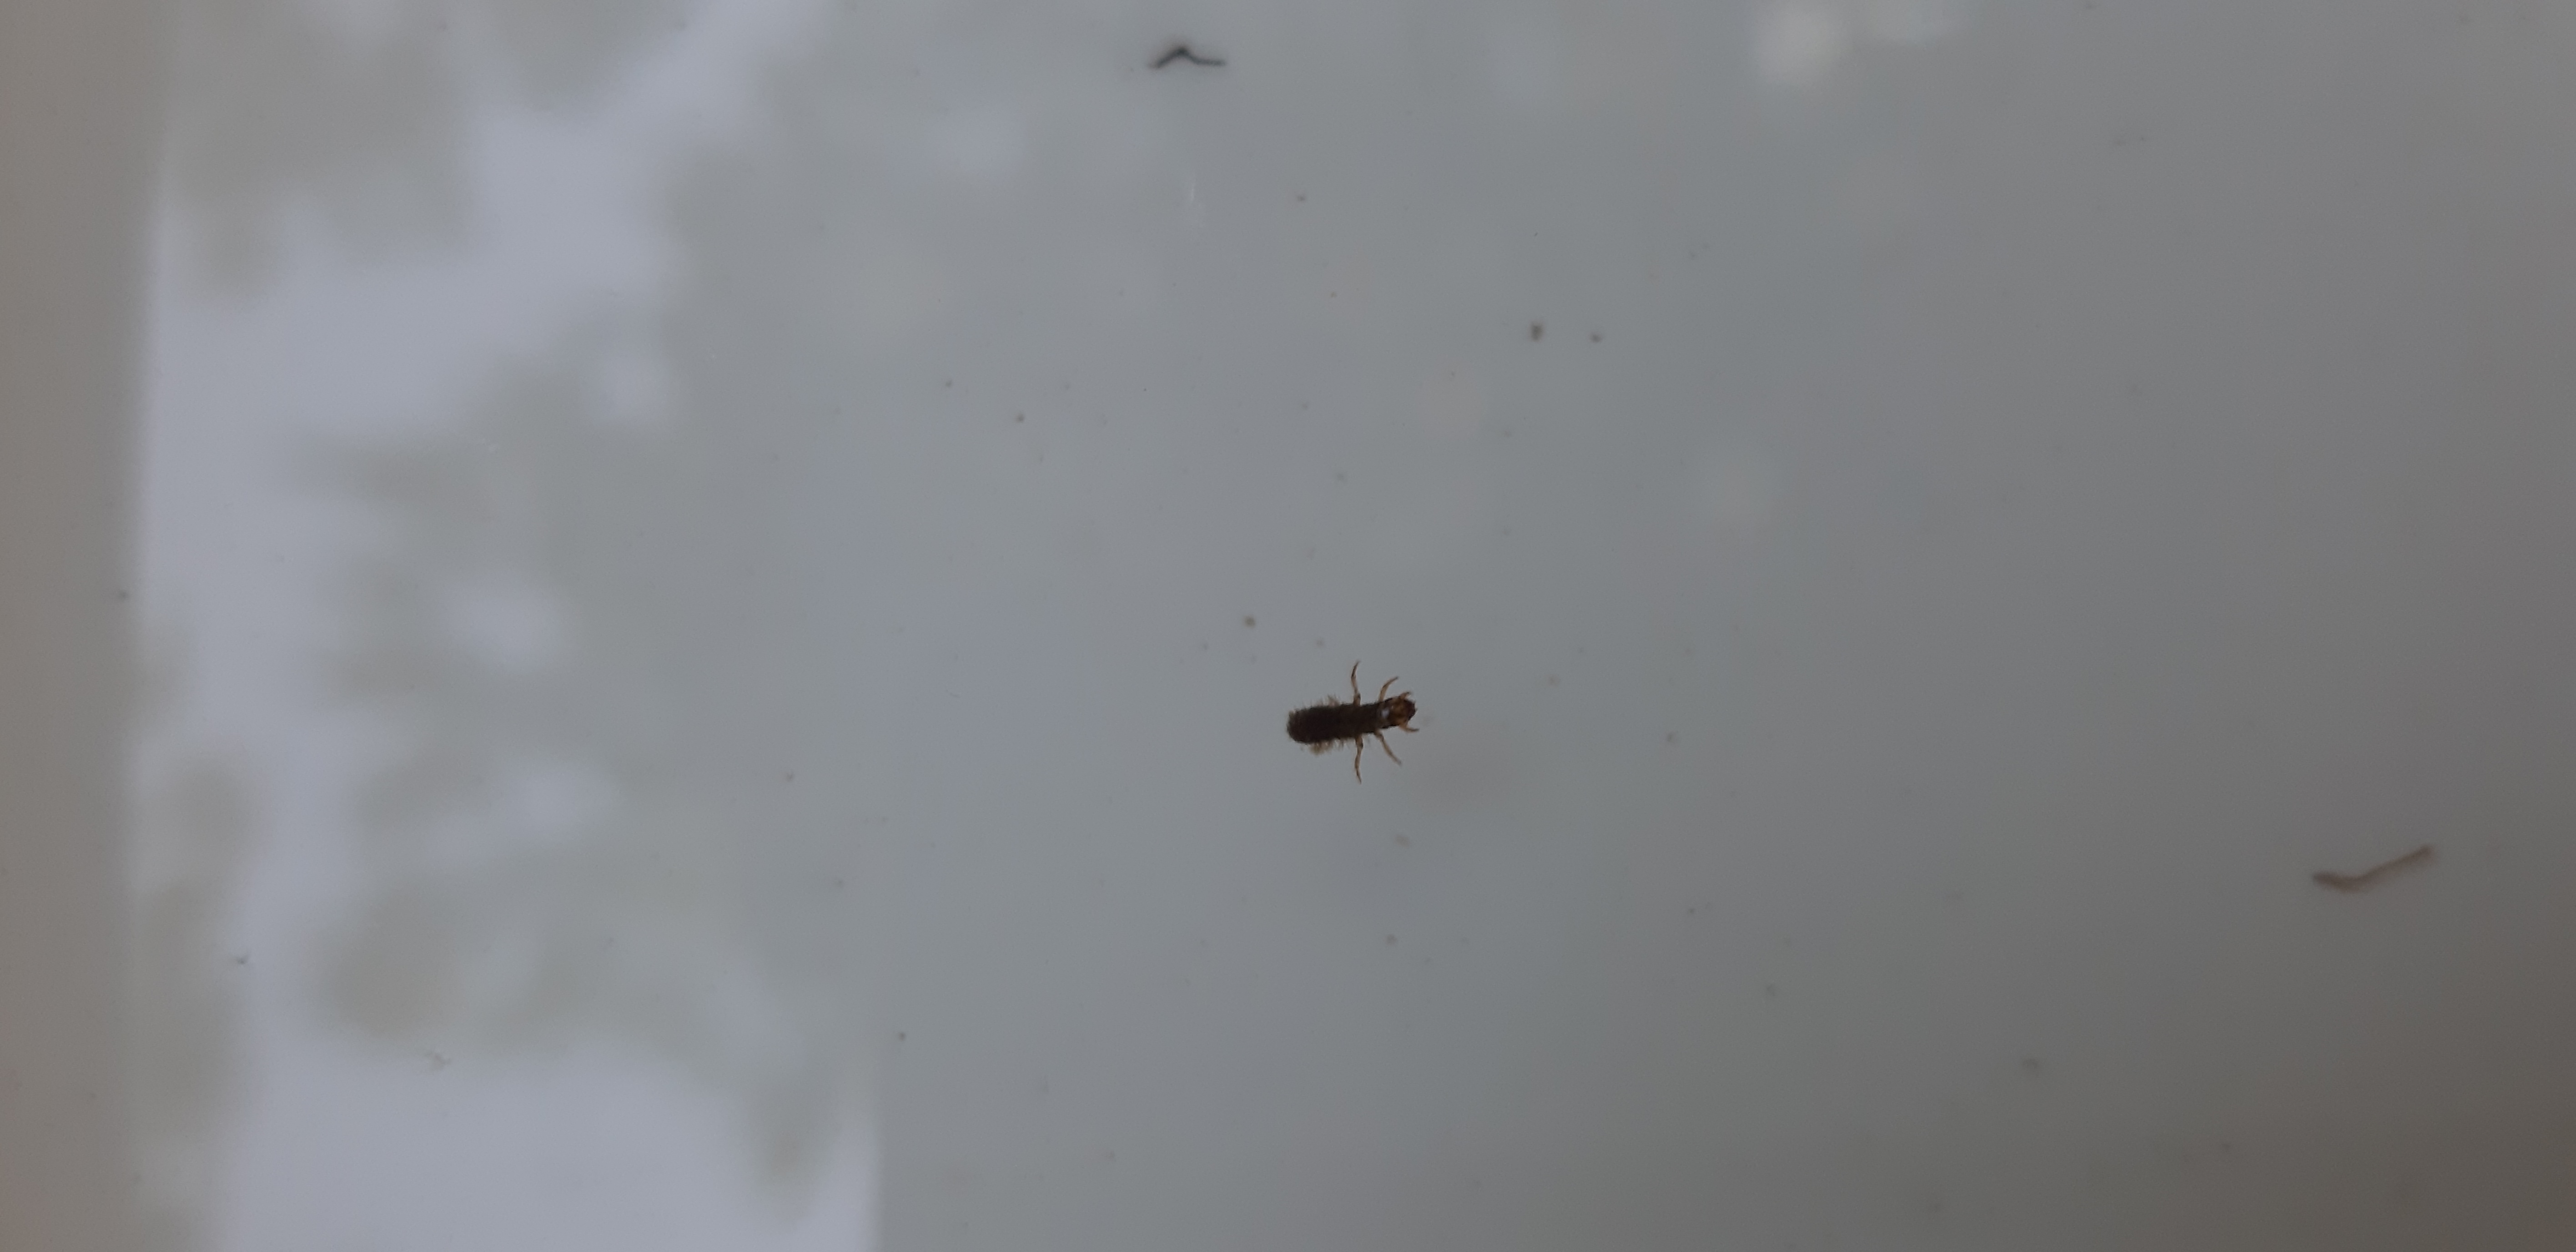
Macroinvertebrate group: caddisflies